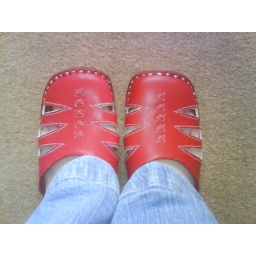
Lovely red shoes from Camden Market in London!